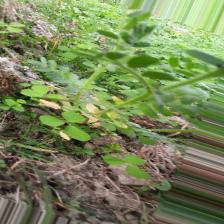
Label: Ascochyta blight